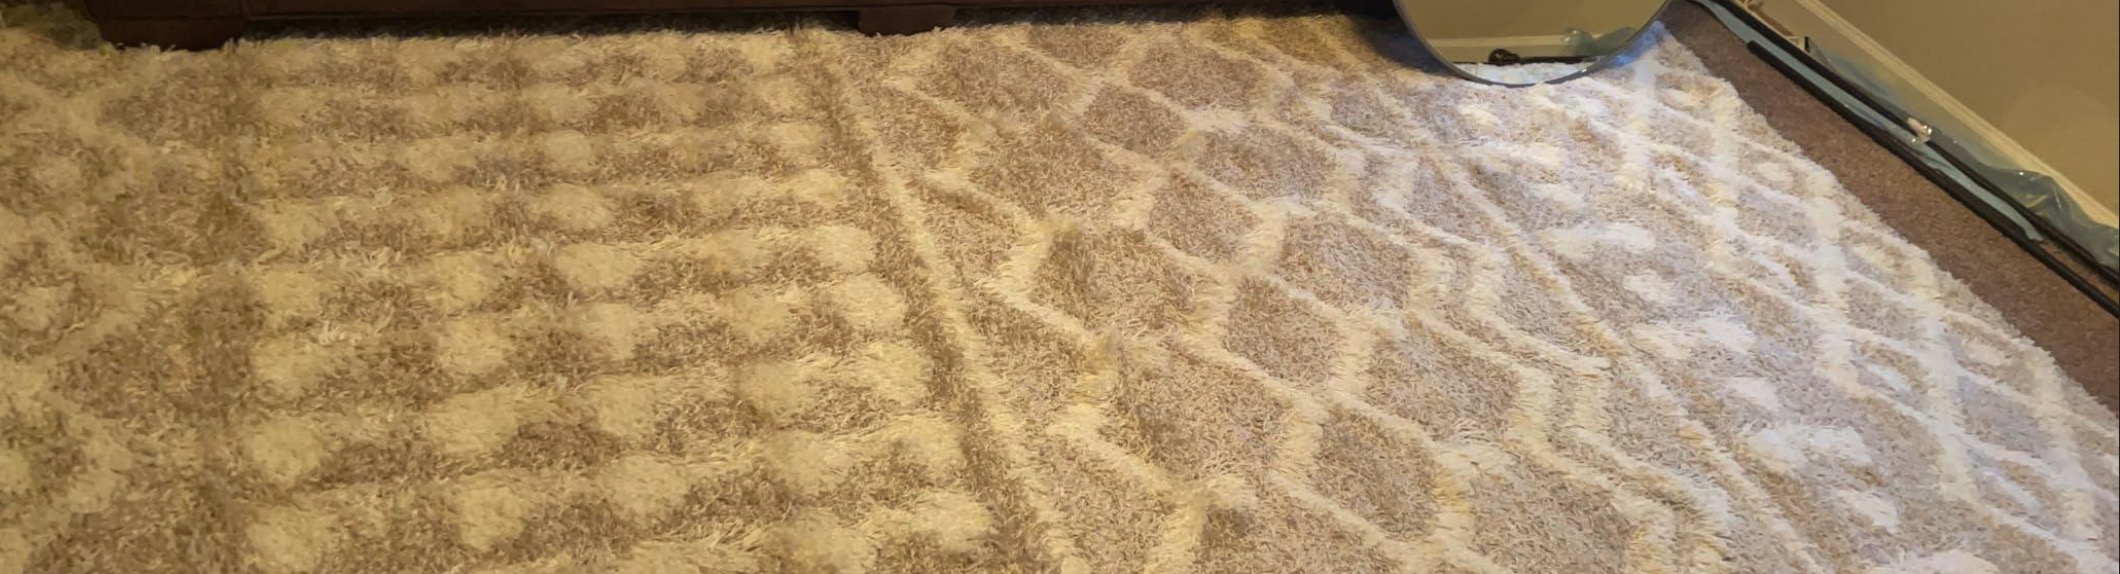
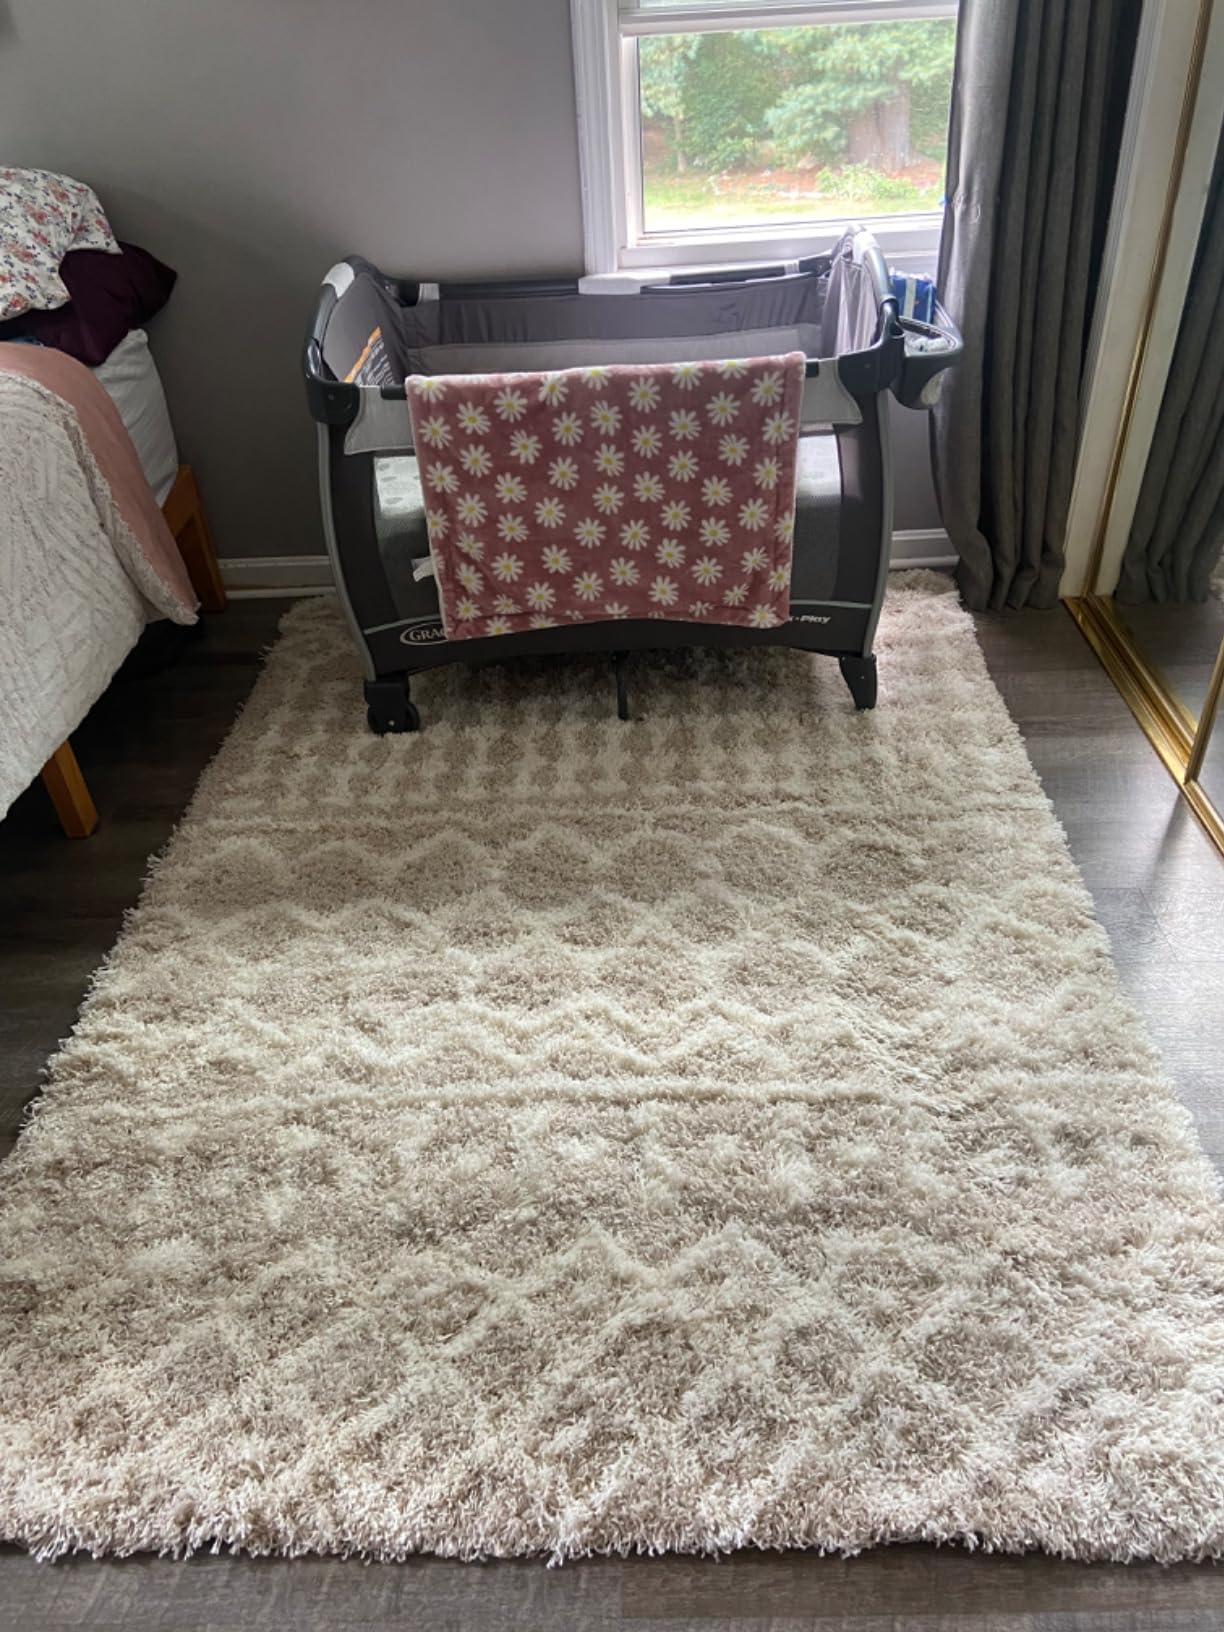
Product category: misc
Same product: yes